Andrew Holden

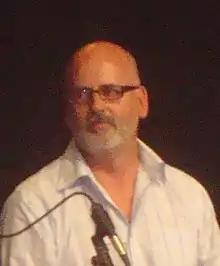
Holden in 2011

Andrew Holden (born ) is a journalist, editor-in-chief, and media advisor. Born in Australia, he has split his career between his home country and New Zealand. The leadership he provided immediately following the 2011 Christchurch earthquake attracted worldwide acclaim.